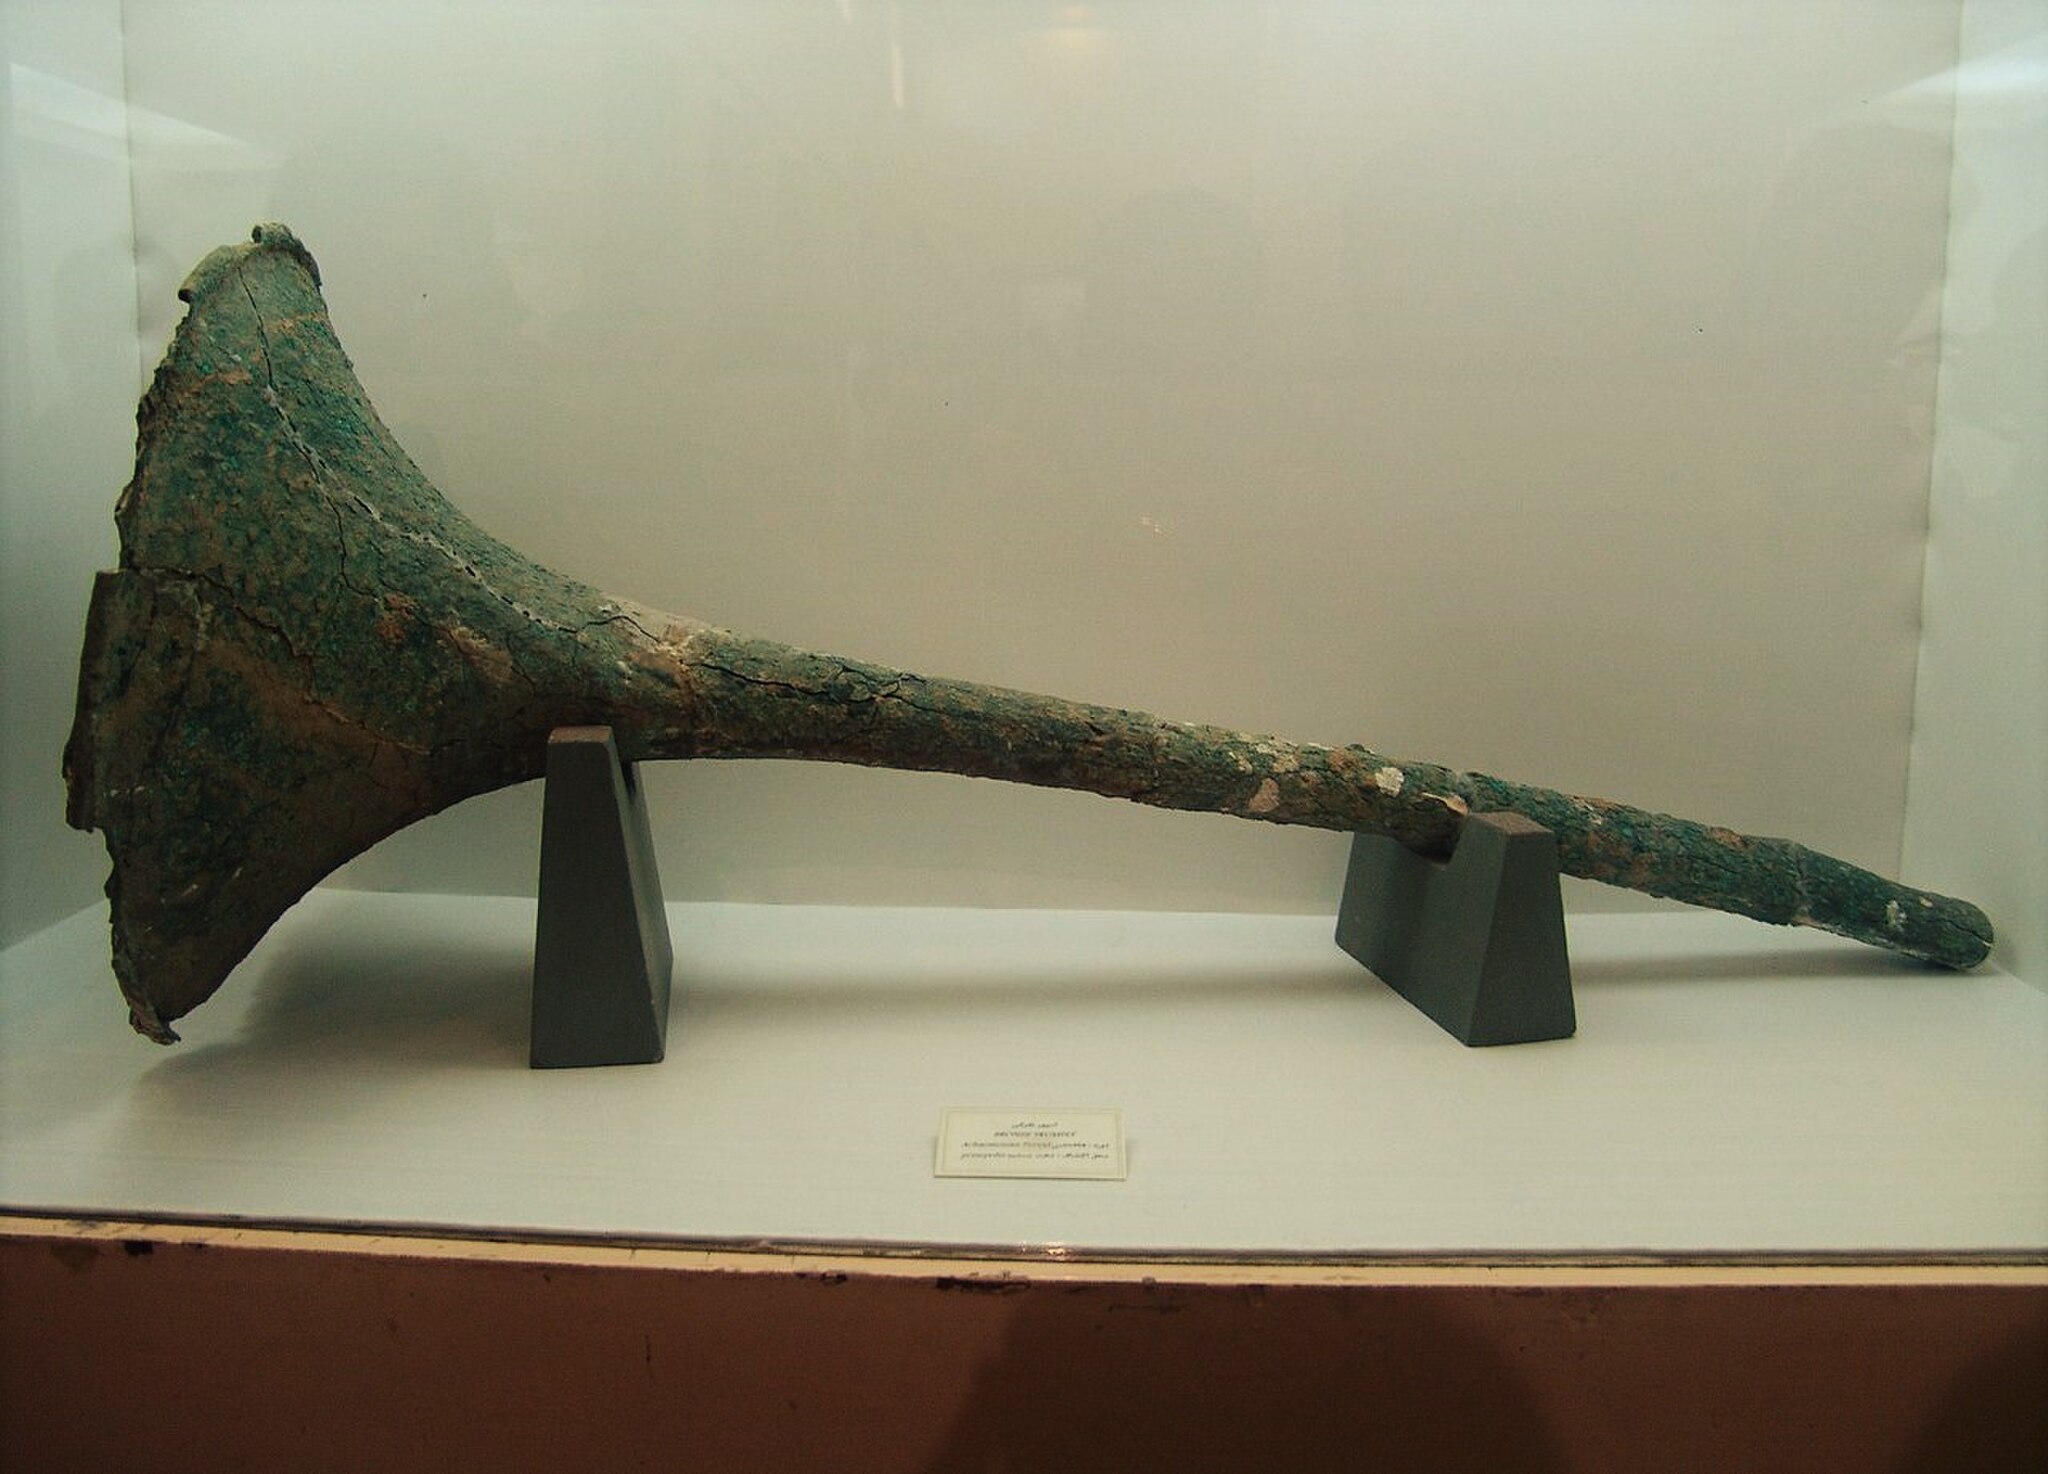
Title: Museum of Persepolis Darafsh (16) (cropped)
Description: The museum of Hhamishi in Jamsshid bed
Date: 2008-03-20 12:05:25
Categories: GFDL, Taken with Sony DSC-F828, Museum of Persepolis, Achaemenid music, License migration redundant, Natural trumpet family instruments, Self-published work, Extracted images, Files with coordinates missing SDC location of creation, Photos by Darafsh Kaviyani